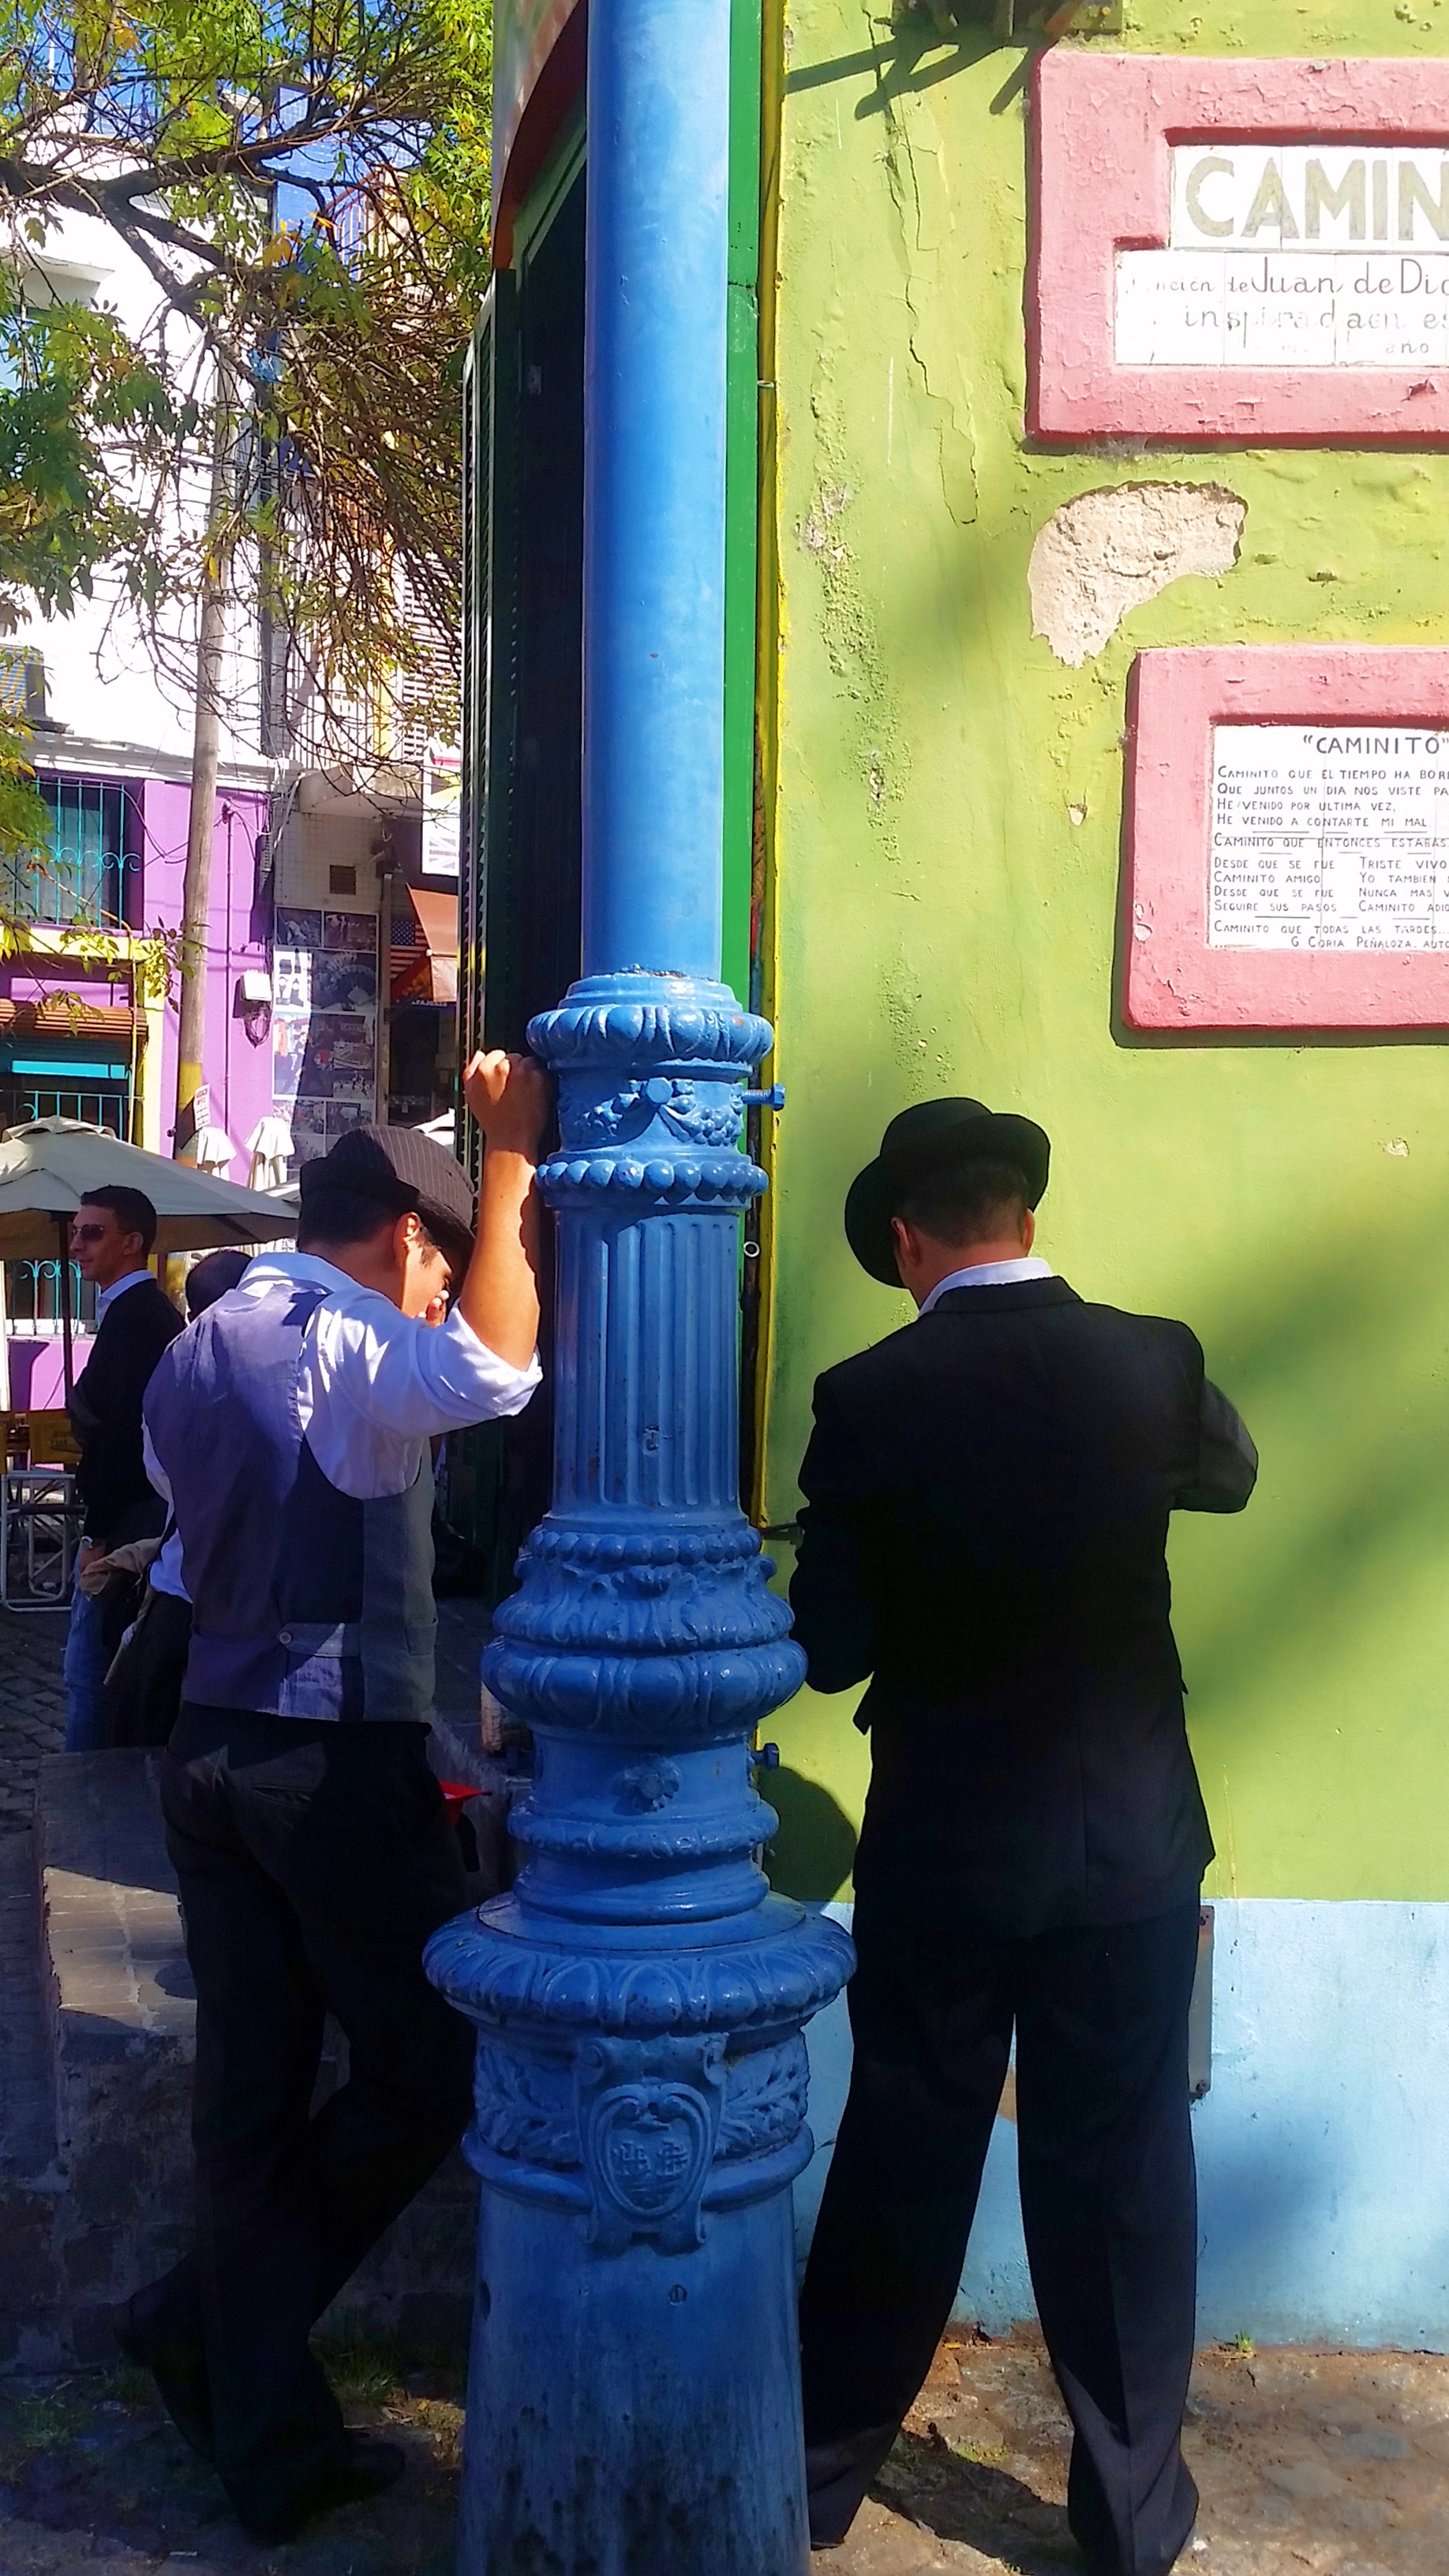
city, standing, street